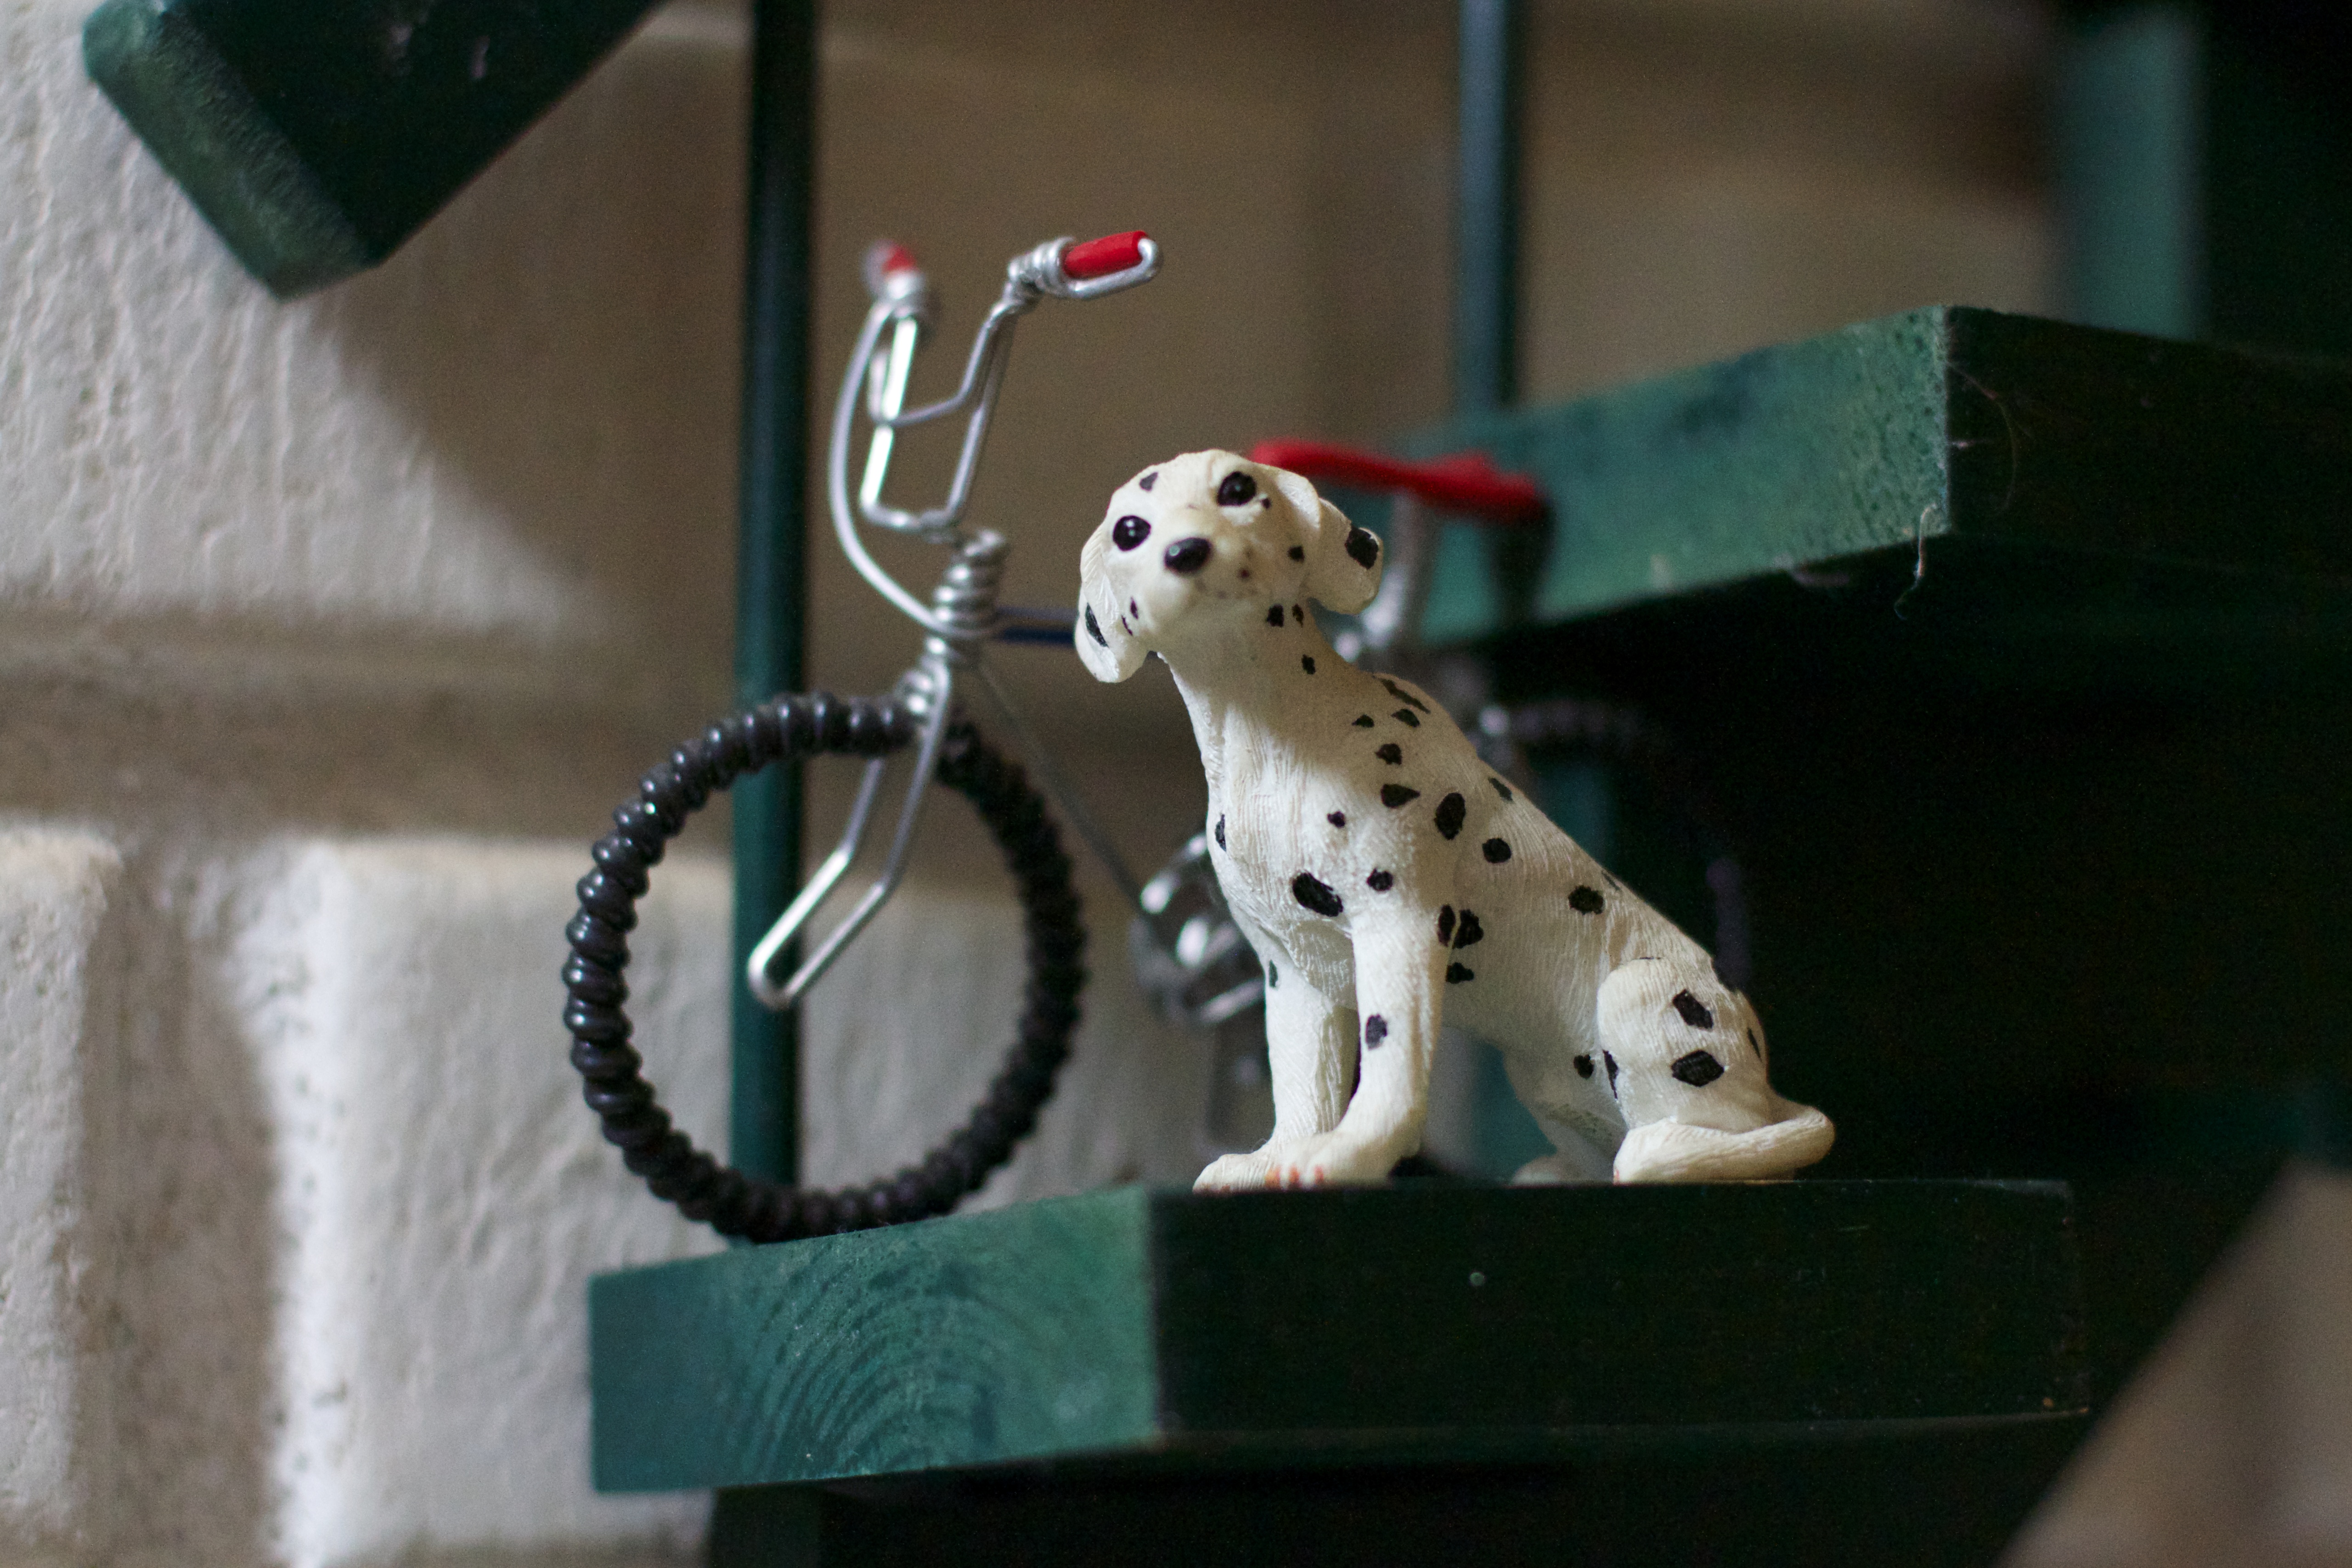
dog, mammal, dalmatian, dog like mammal